Katie Britt

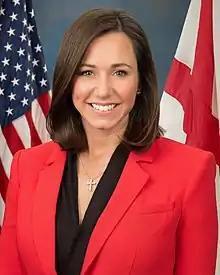
Official portrait, 2022

Katie Elizabeth Boyd Britt (née Boyd; born February 2, 1982) is an American politician and attorney serving since 2023 as the junior United States senator from Alabama. A member of the Republican Party, Britt is the first woman to be elected to the U.S. Senate from Alabama and the youngest Republican woman to be elected to the Senate. She was president and CEO of the Business Council of Alabama from 2019 to 2021, and was chief of staff for her Senate predecessor, Richard Shelby, from 2016 to 2018.